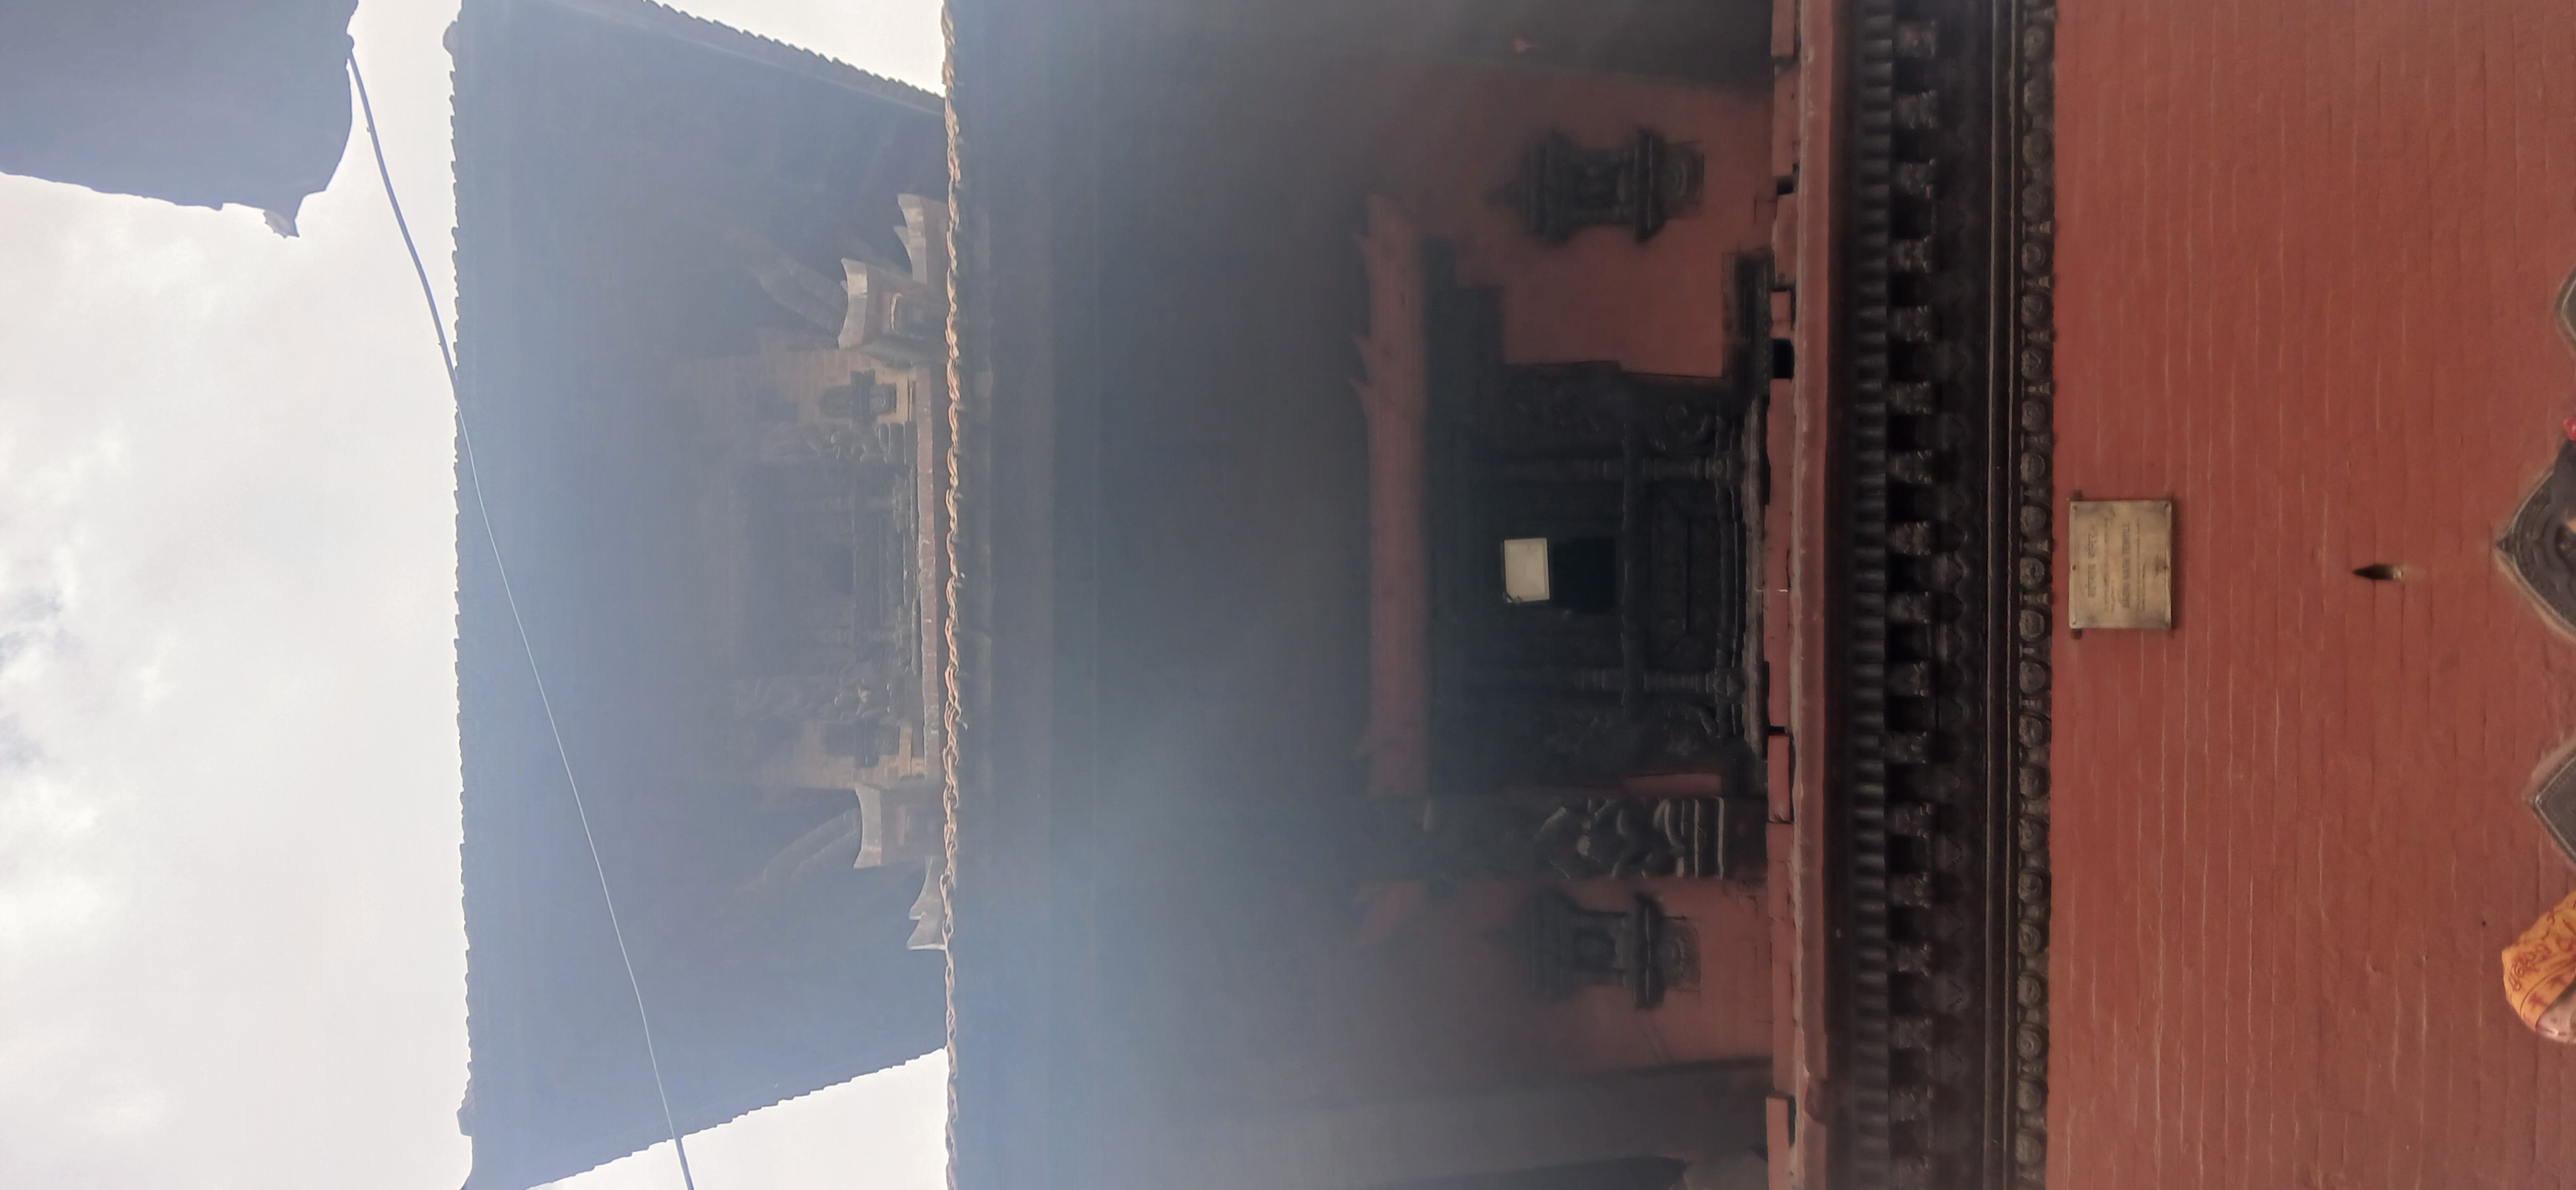
Heritage site: Badrinath_Temple